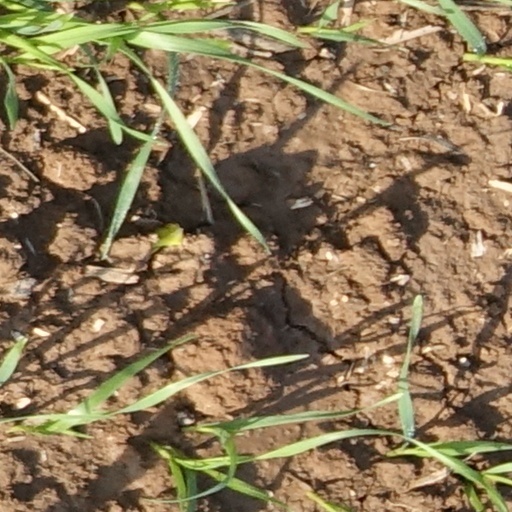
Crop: wheat